Vasily Yevdokimov

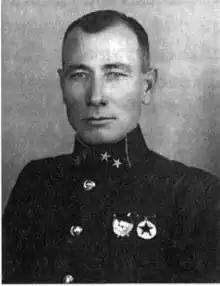
Yevdokimov, 1940

Vasily Pavlovich Yevdokimov (12 April 1898–July 1941) was a Red Army major general.